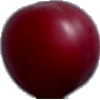
Label: Cherry Wax Red 1